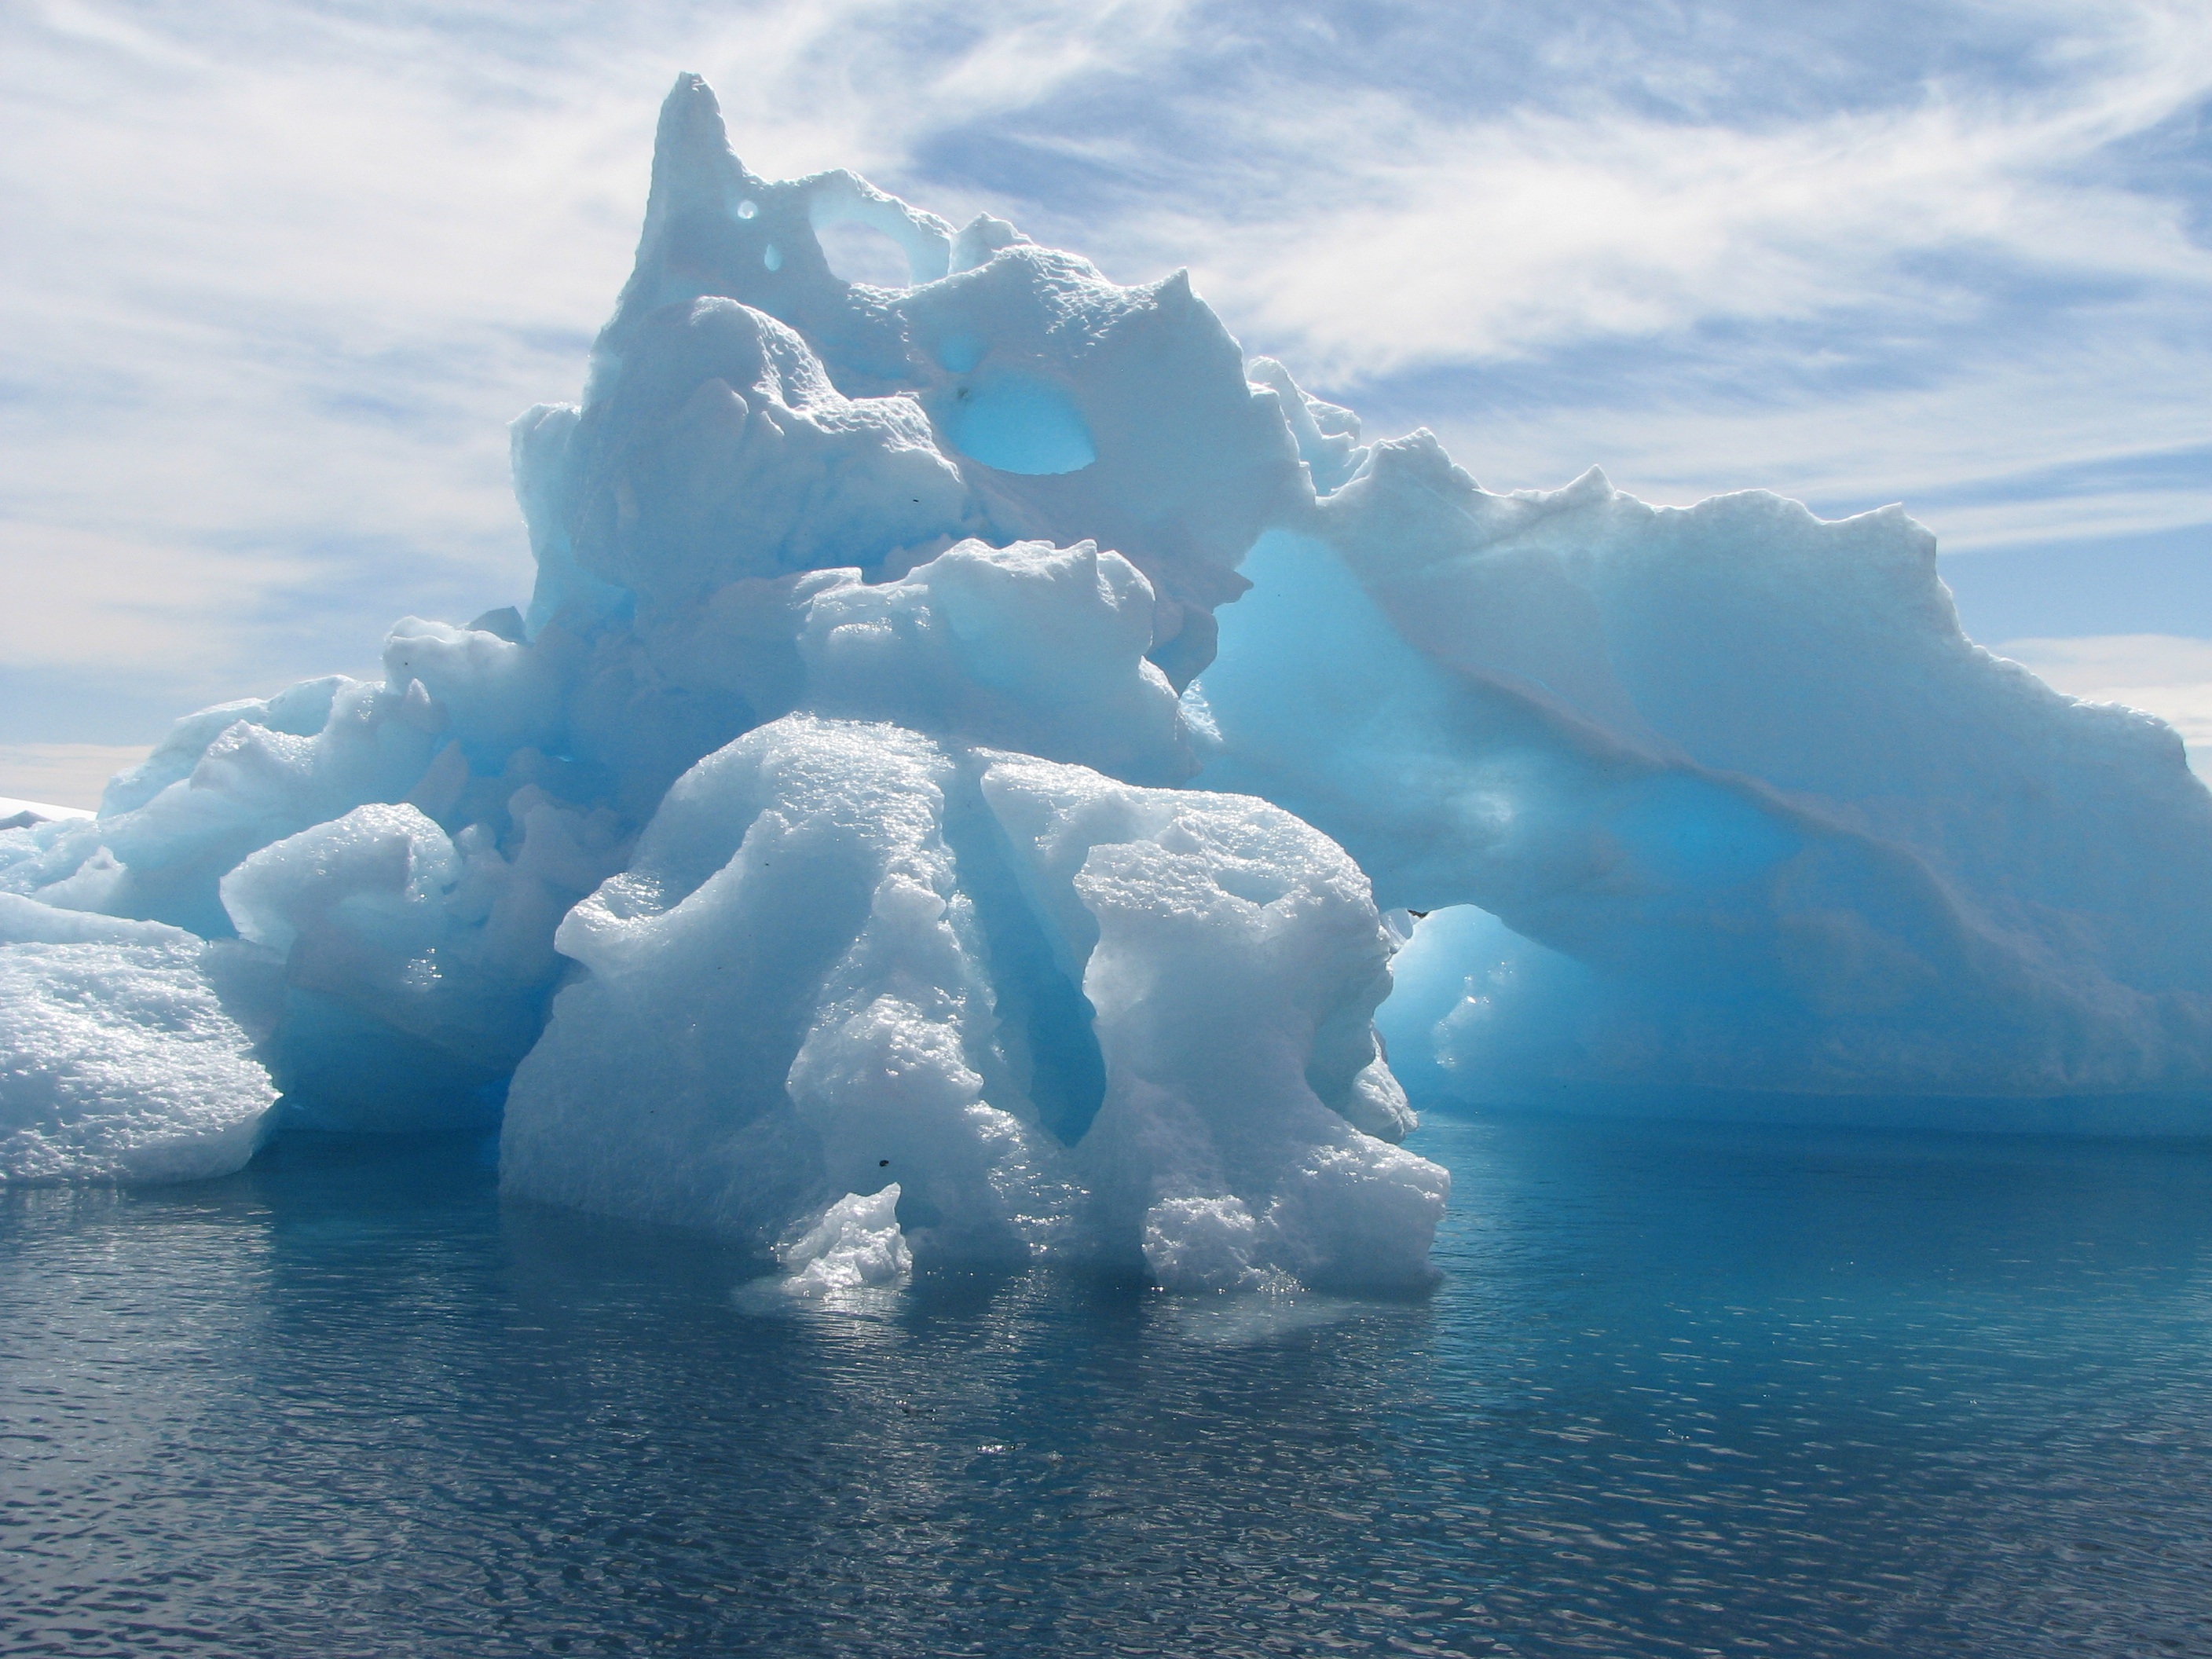
sea, nature, ocean, cold, cloud, formation, pole, ice, glacier, blue, floating, arctic, iceberg, polar, antarctica, arctic ocean, glacial landform, wind wave, ice cap, sea ice, polar ice cap